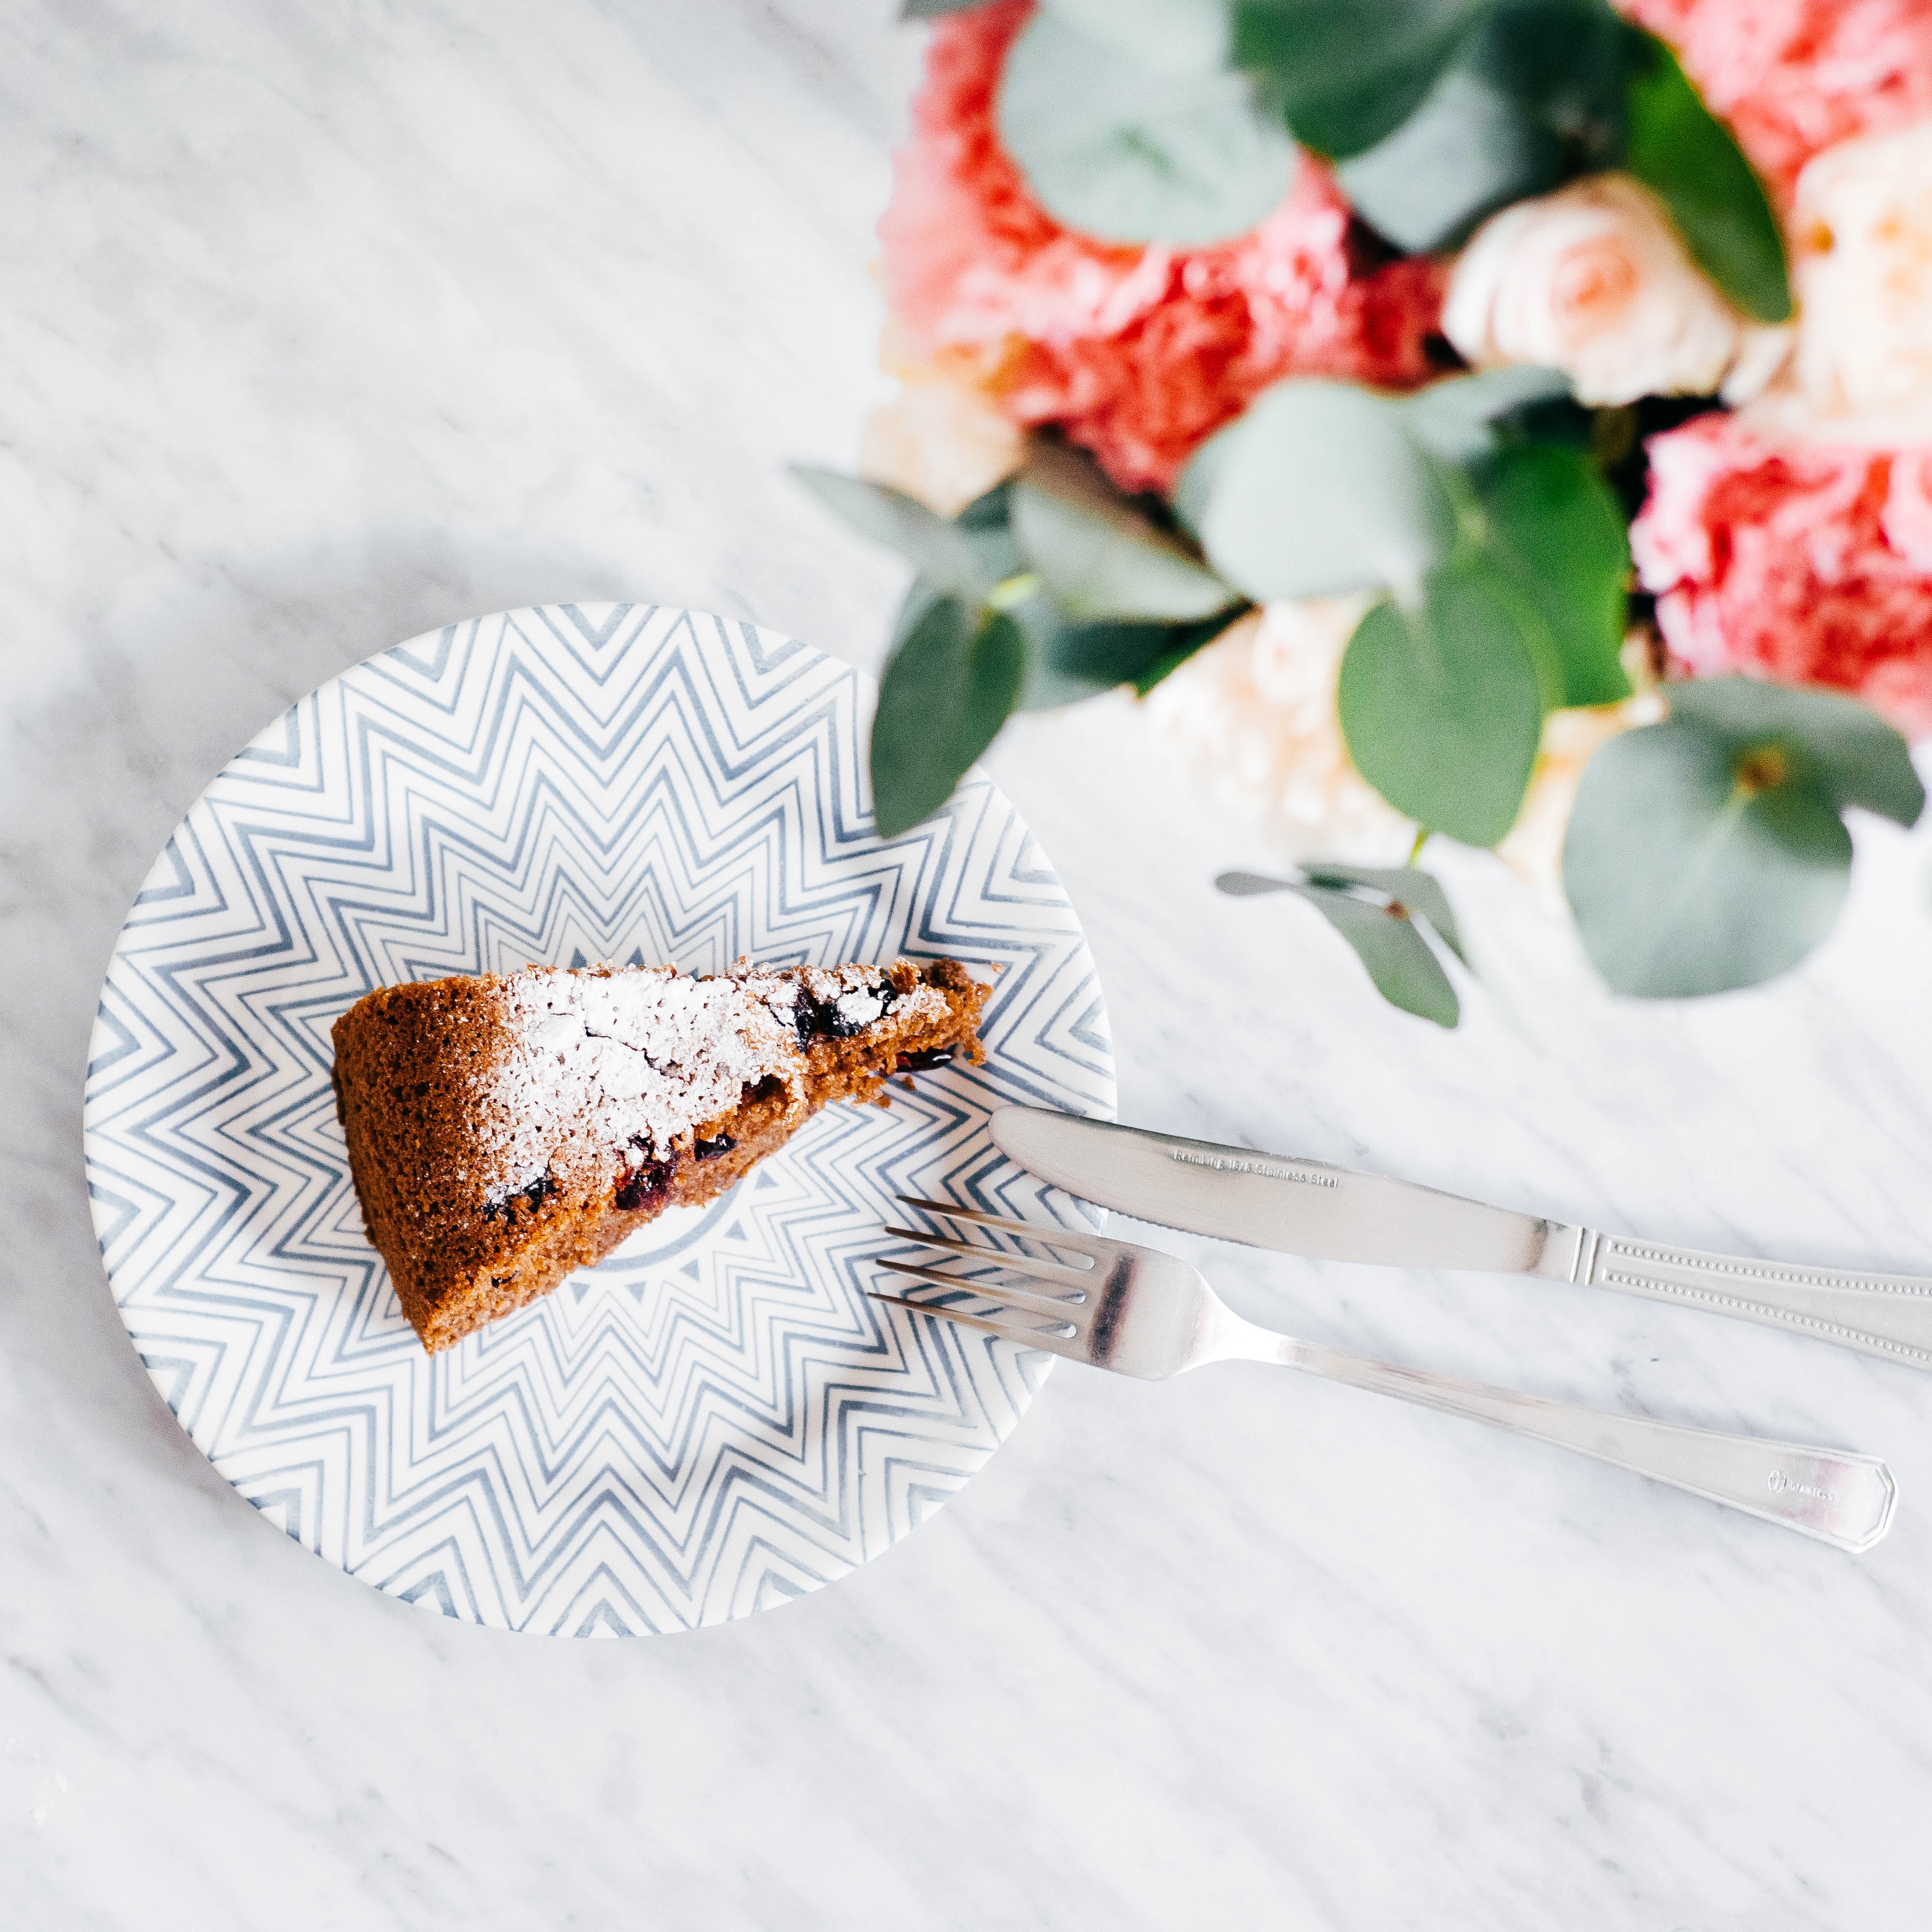
branch, leaf, flower, petal, food, produce, insect, invertebrate, moths and butterflies